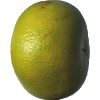
Label: Pomelo Sweetie 1